Fourth Monkey Actor Training Company

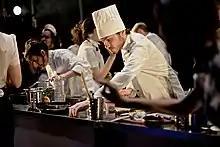
"The Kitchen": from Fourth Monkey's May 2014 performance of Arnold Wesker's play

Fourth Monkey has a long history of both audience and critical reviews for their performances of established texts and company-devised projects.